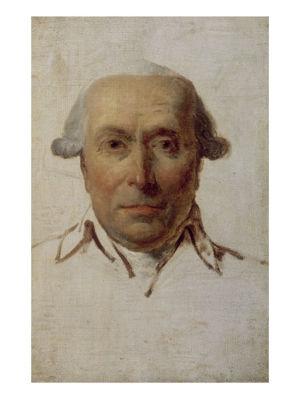
Filippo Mazzei, aussi appelé Philip Mazzei fut un médecin, philosophe, penseur et savant italien, engagé auprès des Insurgents lors de la guerre d'indépendance des États-Unis.